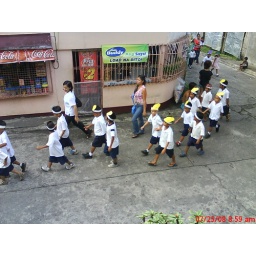
in public school thier uniform is white shirt or polo and blue short...... i remember my childhood memories.....